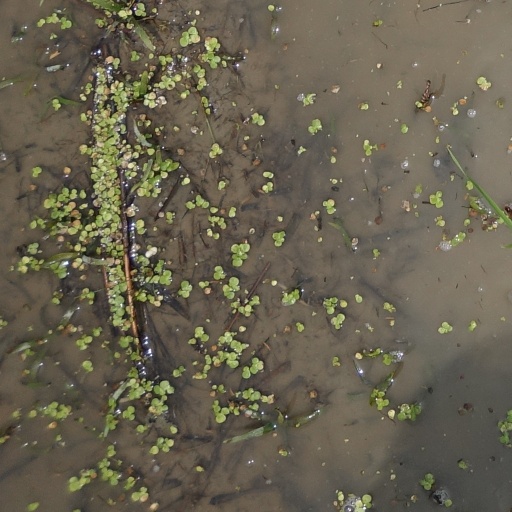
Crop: rice